Gwinnett Environmental & Heritage Center

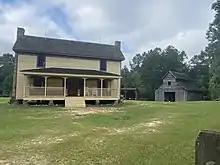
Chesser-Williams House, with the Lee Farm Barn seen in the background

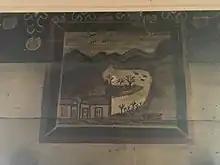
Close-up of art inside the Chesser-Williams House on the overmantle

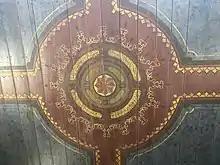
Painted ceiling of the Chesser-Williams House

The Chesser-Williams House is a preserved home from the 1850s that was moved from its original location to sit adjacent to the museum. The house is an antebellum house made of heart pine in an I-house style. It is unknown who built the house, but it was owned and lived in by American Civil War veteran Benjamin Chesser in the 1870s, who had served Georgia in the American Civil War as part of Company D of Georgia's 9th Artillery Battalion, known as the "Gwinnett Artillery". Chesser was living in the house when an unknown itinerant German painter traveling from Texas to North Carolina painted scenic folk art on the interior and exterior of the home in exchange for room and board. The scenic painting-style folk art can be found inside the home in places such as the overmantel.